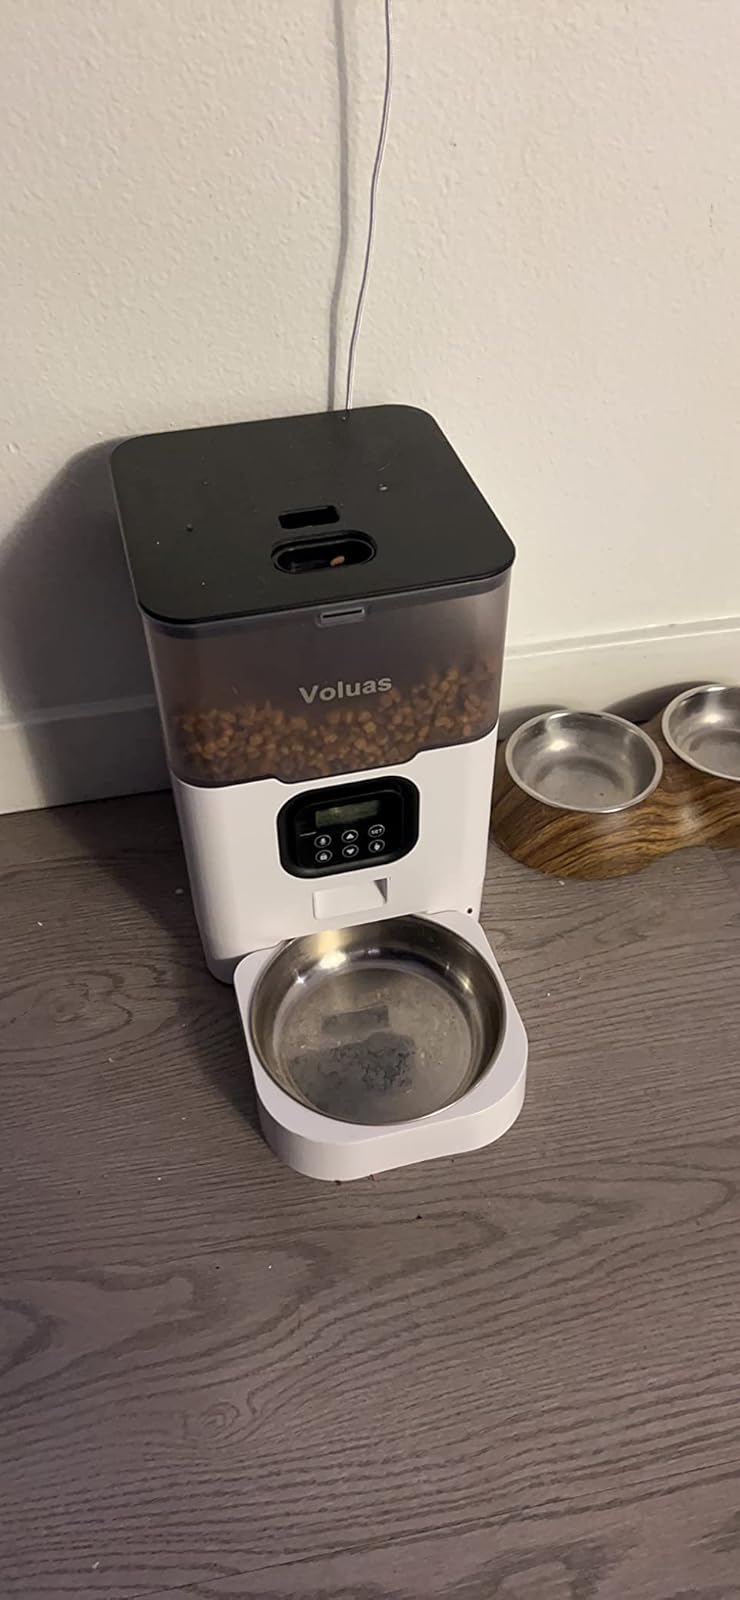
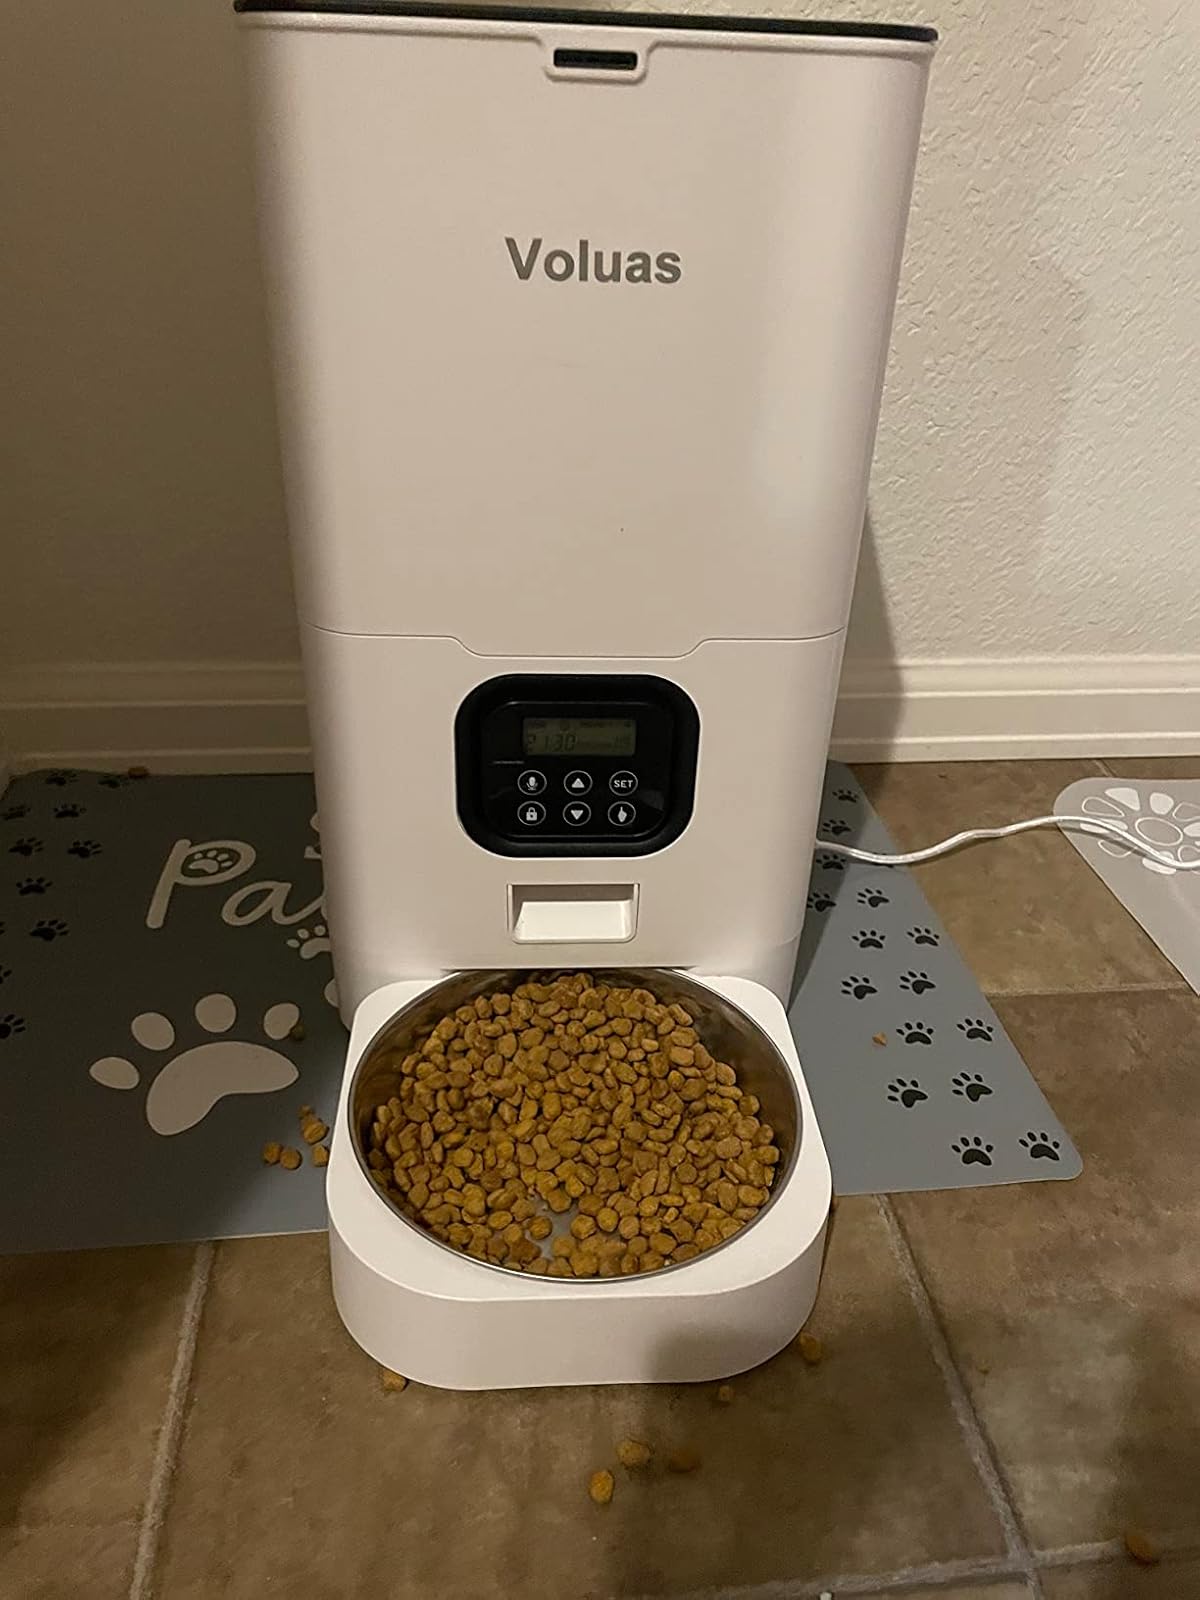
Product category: items_feeder
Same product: no